PNG

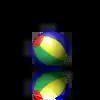
An APNG (animated PNG) file (displays as static image in some web browsers)

Before DEFLATE is applied, the data is transformed via a prediction method: a single "filter method" is used for the entire image, while for each image line, a "filter type" is chosen to transform the data to make it more efficiently compressible. The filter type used for a scanline is prepended to the scanline to enable inline decompression.